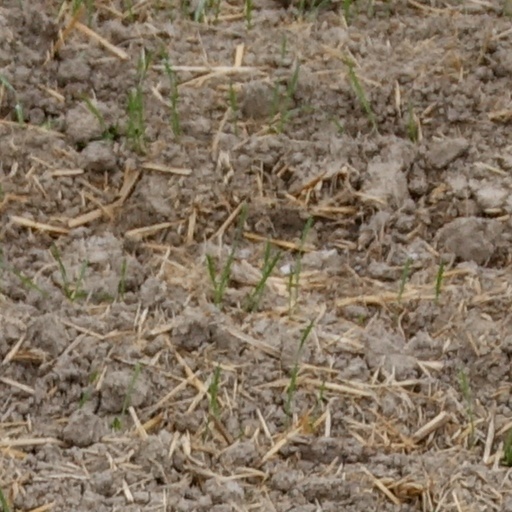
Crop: wheat